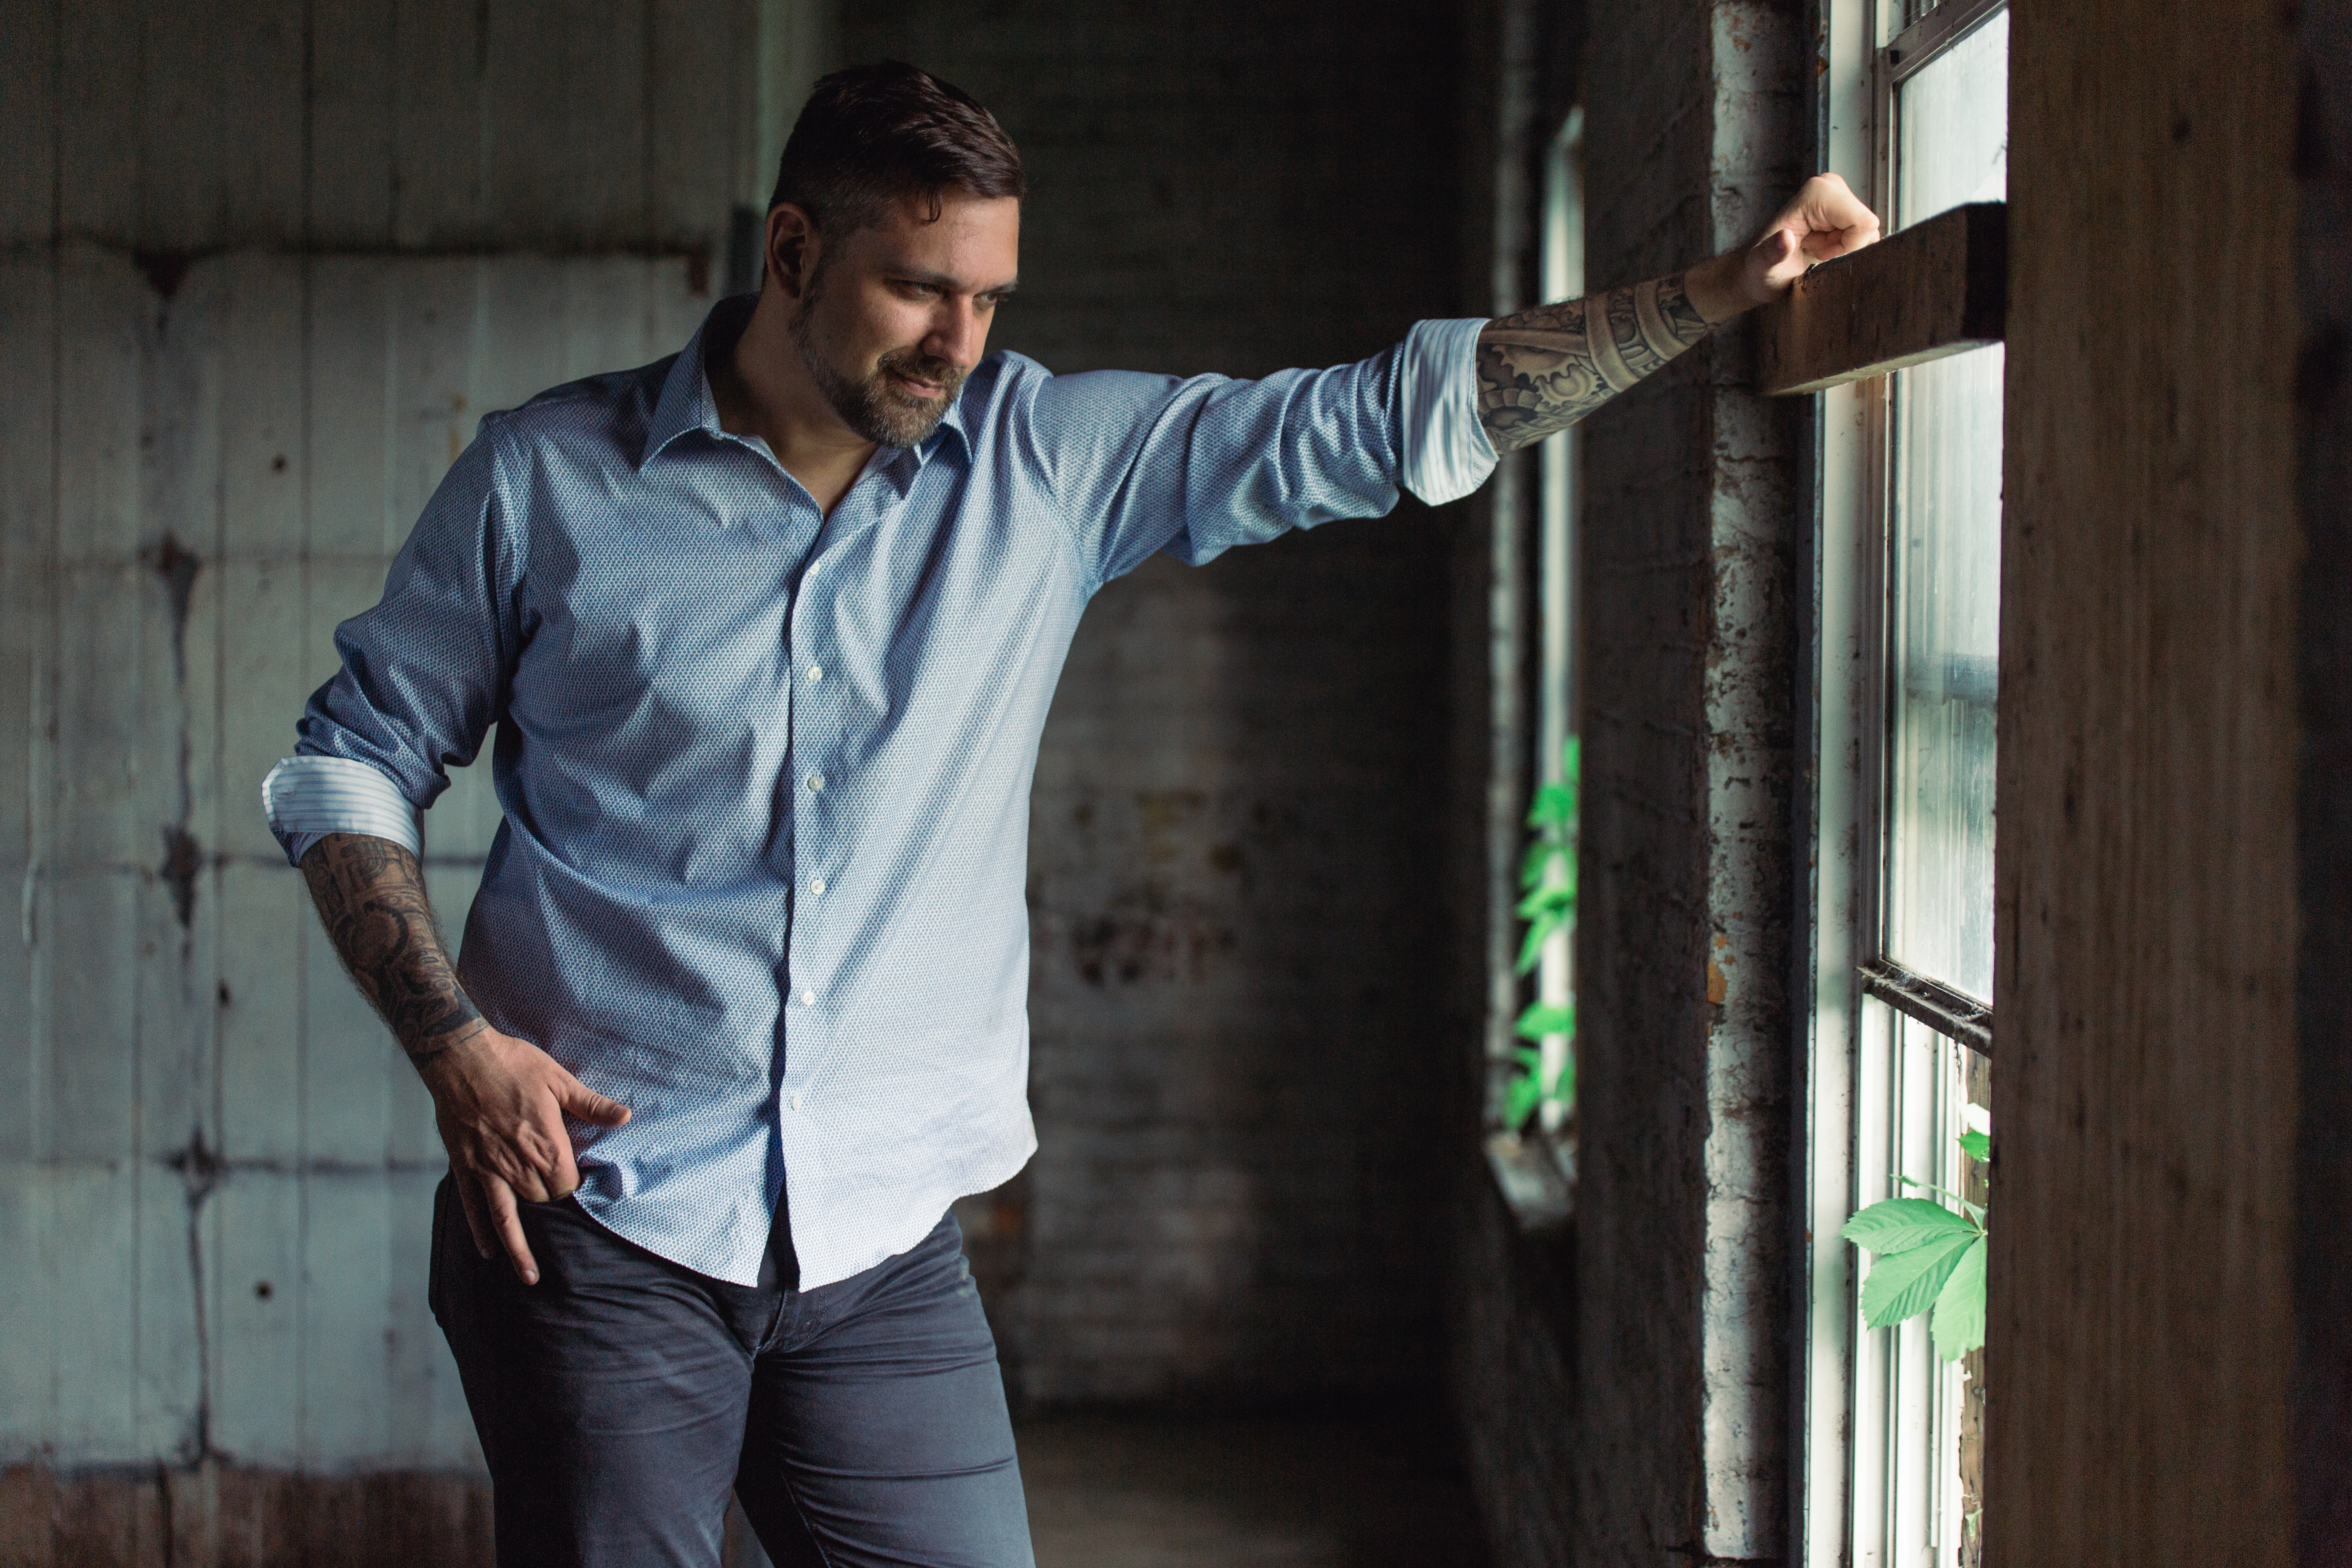
denim, jeans, outerwear, window, facial hair